Irene Worth

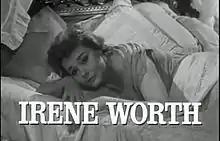
Worth in "The Scapegoat" (1959)

Irene Worth, CBE (June 23, 1916March 10, 2002), born Harriett Elizabeth Abrams, was an American stage and screen actress who became one of the leading stars of the British and American theatre. She pronounced her first name with three syllables: "I-REE-nee".